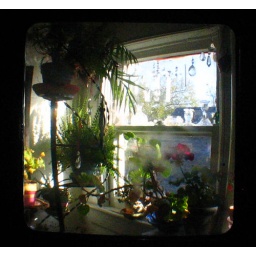
These were all taken in my studio after I moved my potted plants into the house for winter.